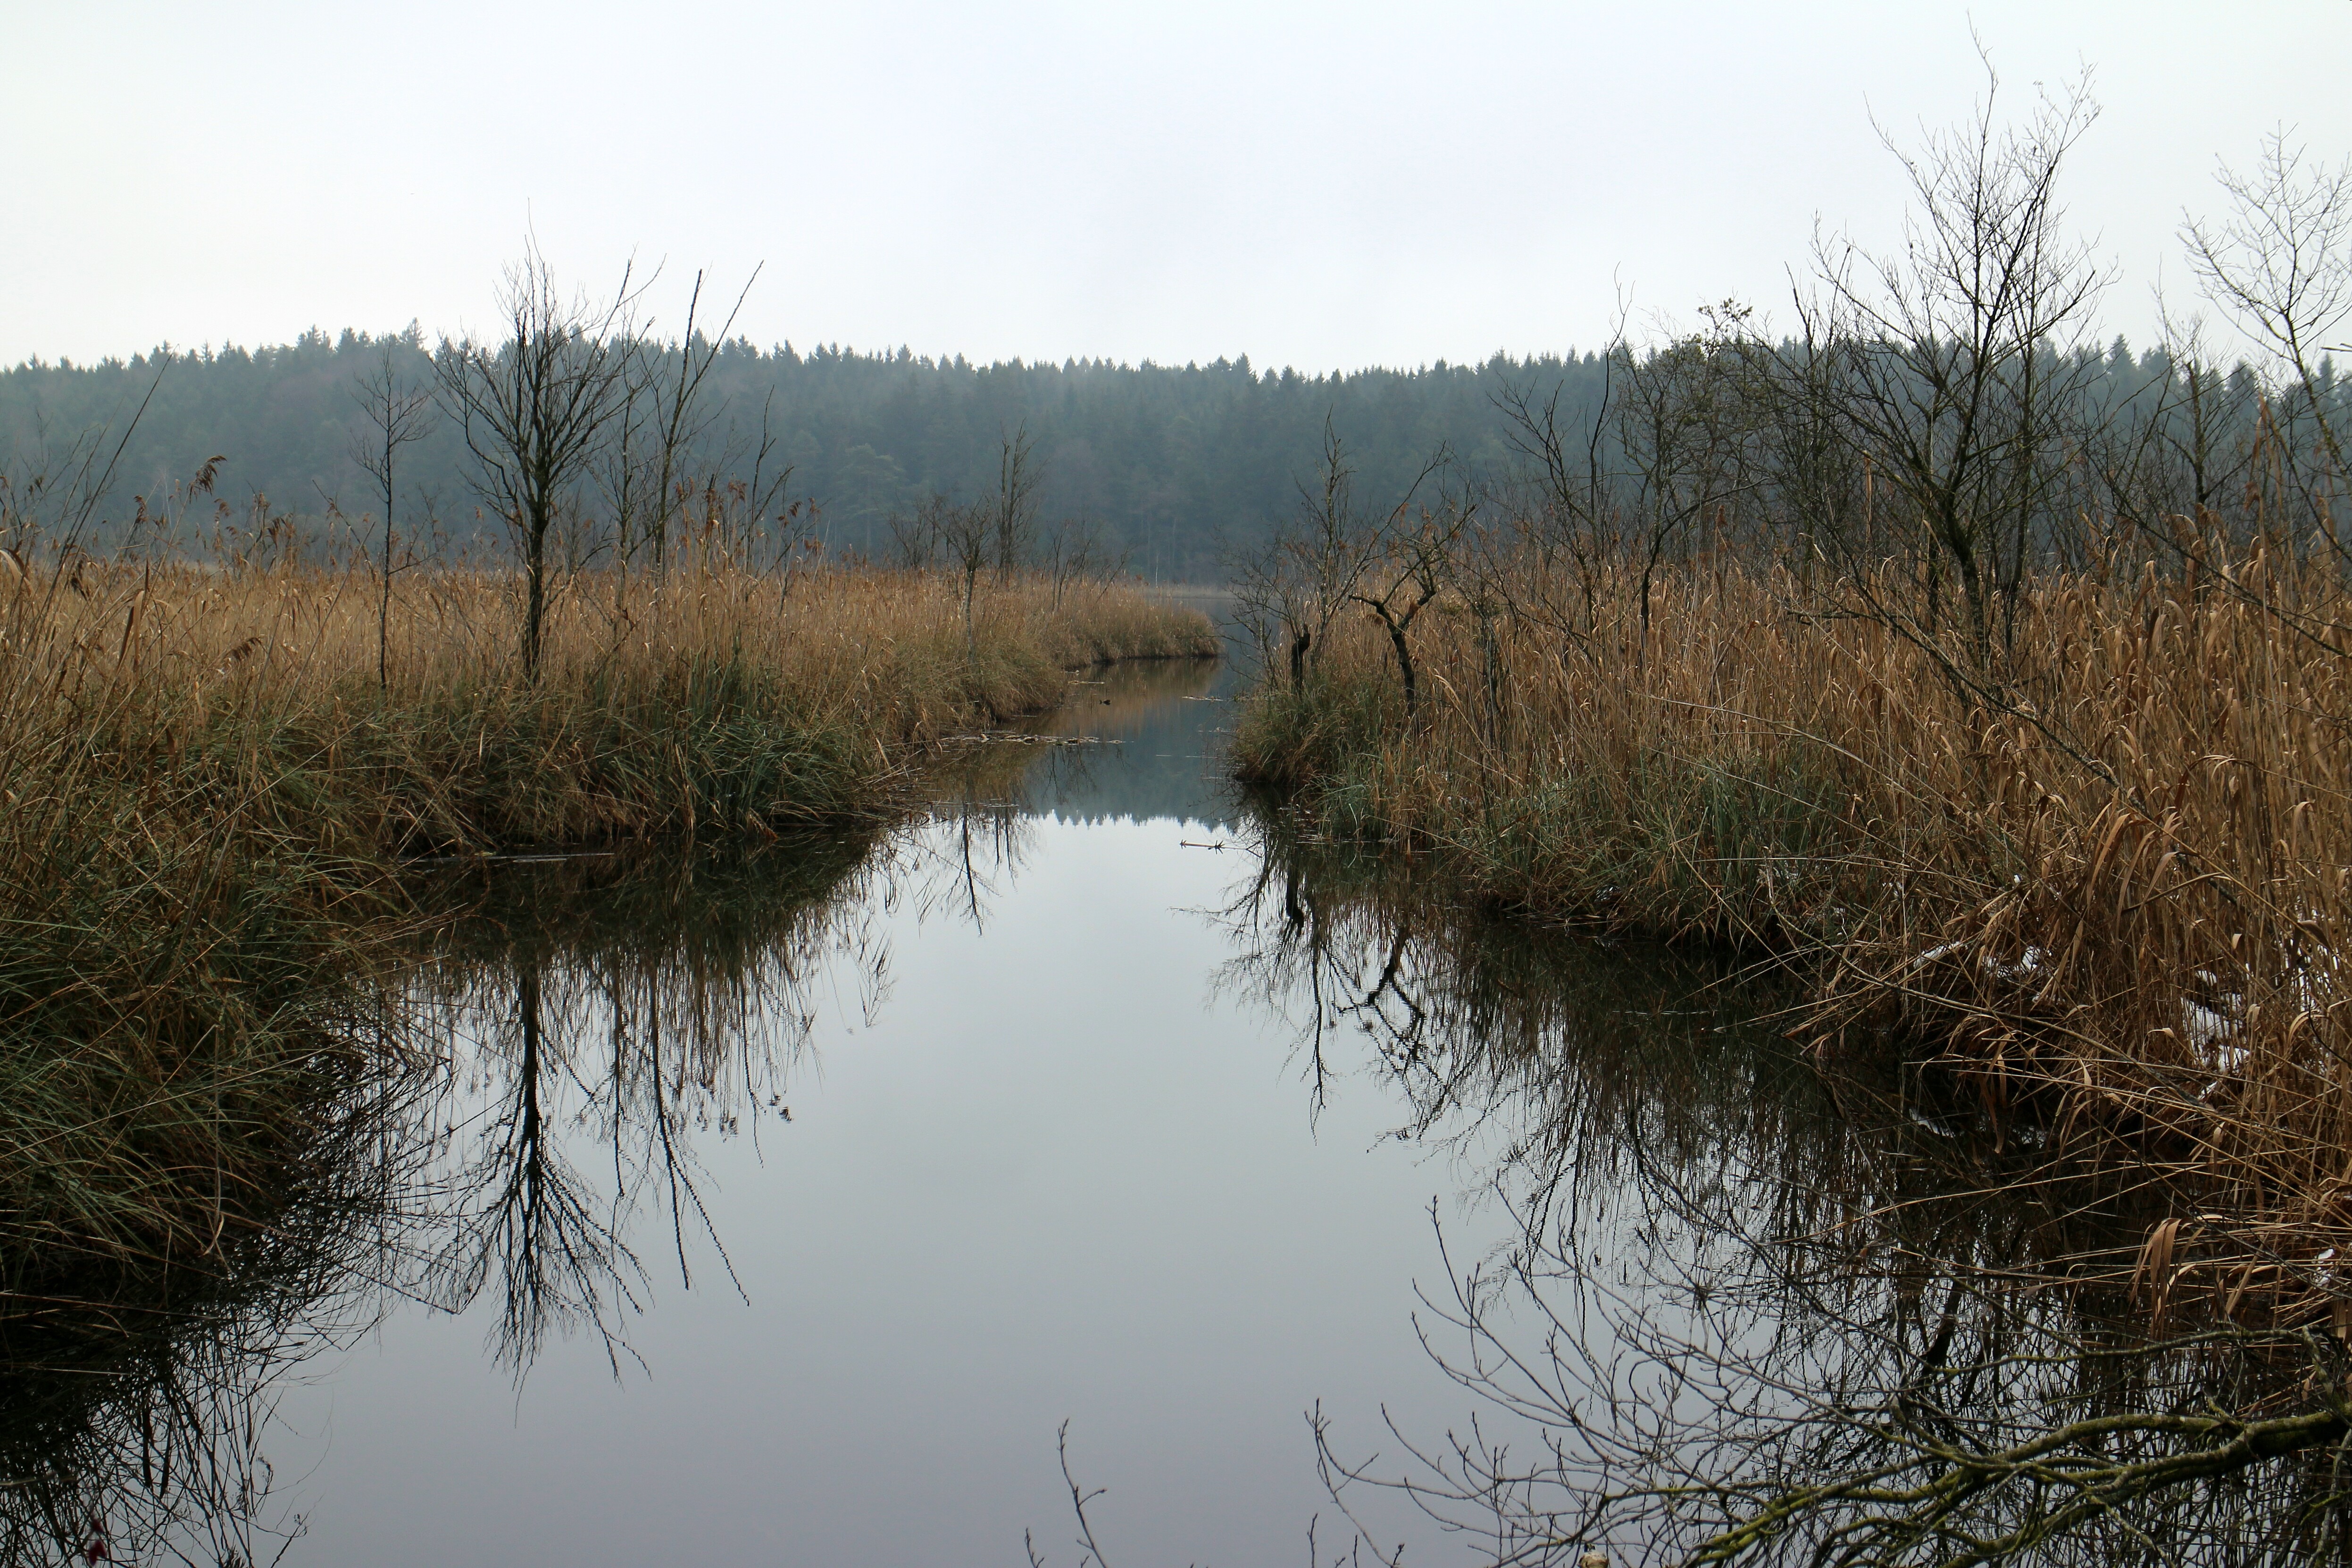
tree, water, nature, grass, marsh, swamp, wilderness, winter, plant, lake, river, reed, pond, environment, reflection, autumn, reservoir, waterway, drainage, ecology, moor, wetland, bog, floodplain, channel, habitat, loch, waters, time of year, ecosystem, moat, nature conservation, biotope, marsh plant, fen, eco system, natural environment, atmospheric phenomenon